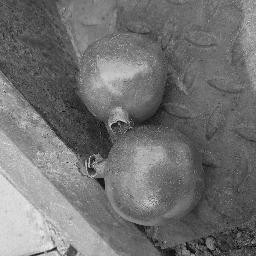
Fruit: Pomegranate
Quality: Good